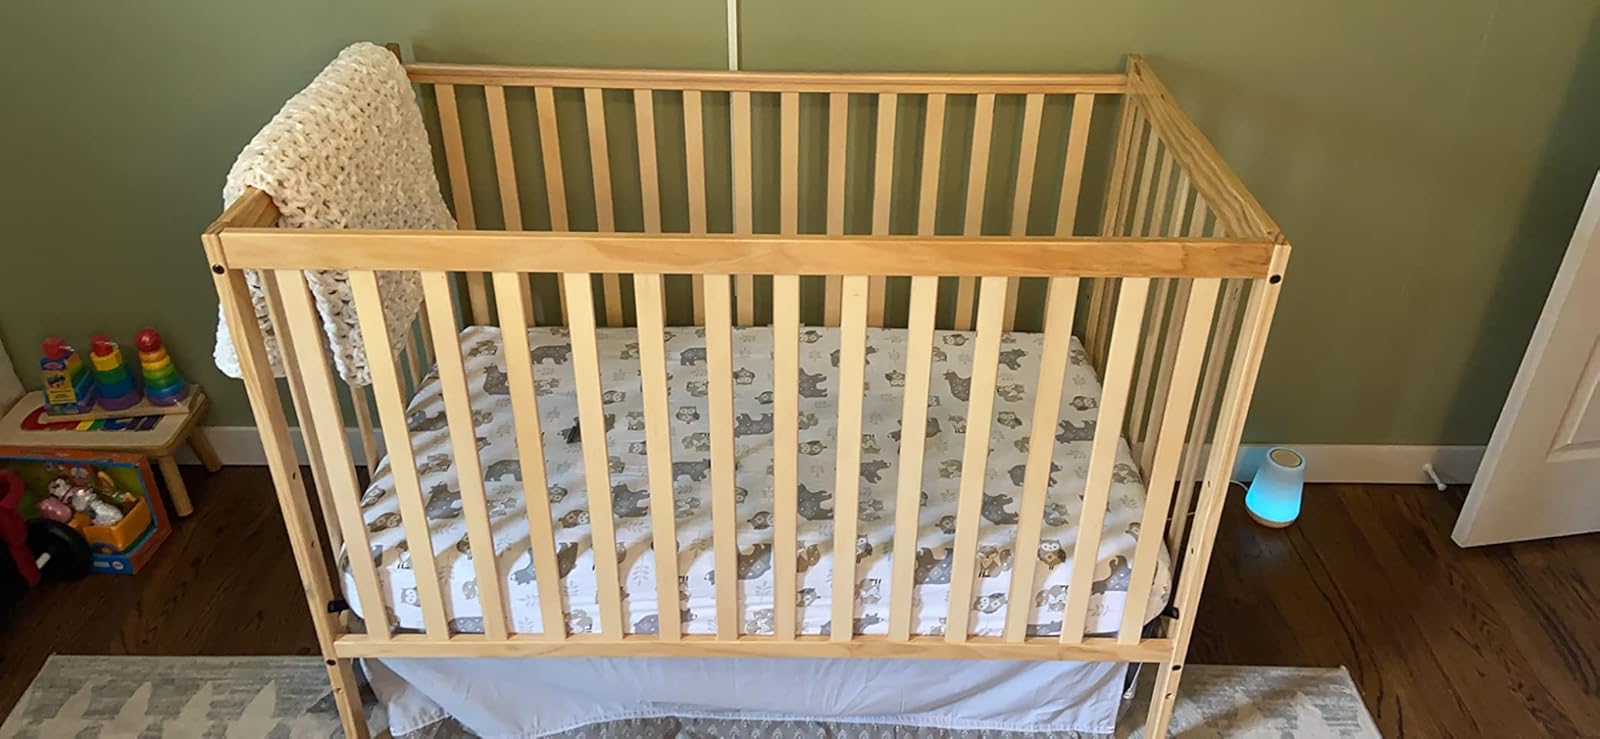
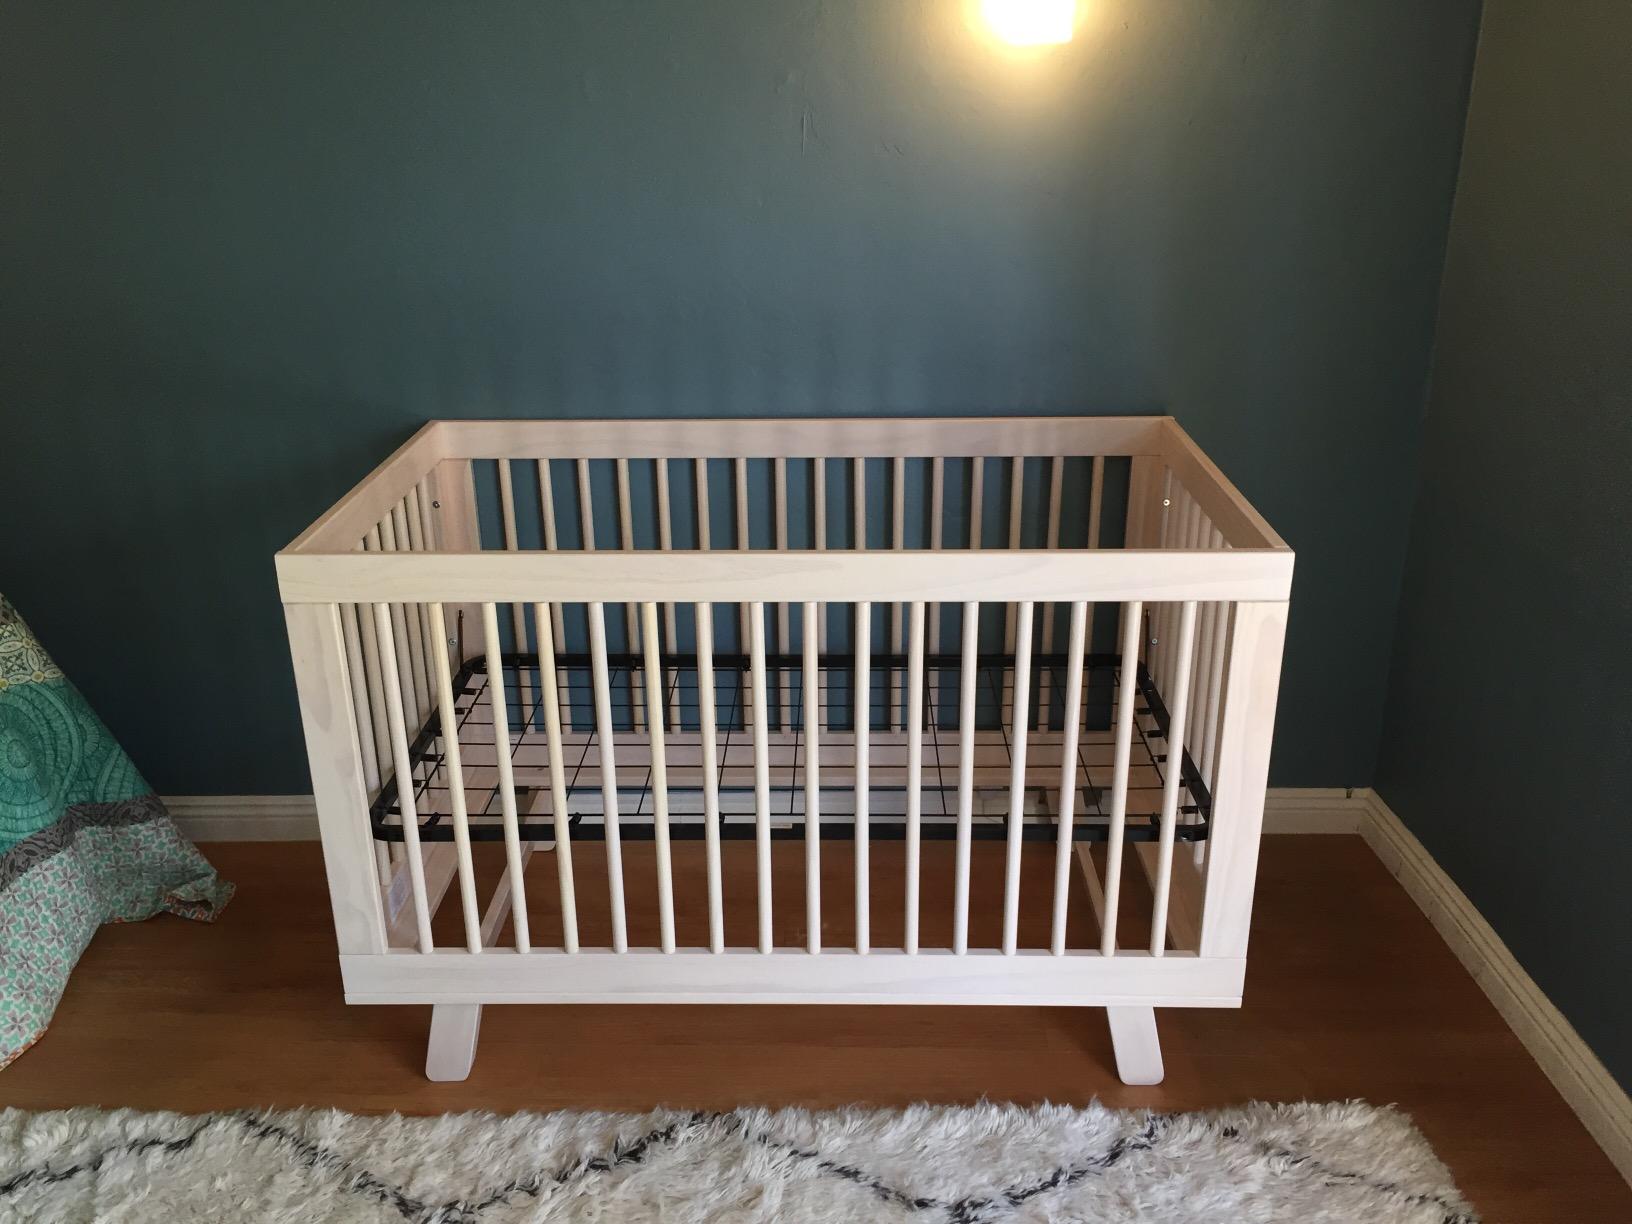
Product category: products_crib
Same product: no